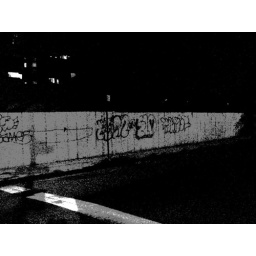
Another building in Williamsburg gone. It was next door to the Frost Street Space.